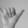
ASL letter: Y